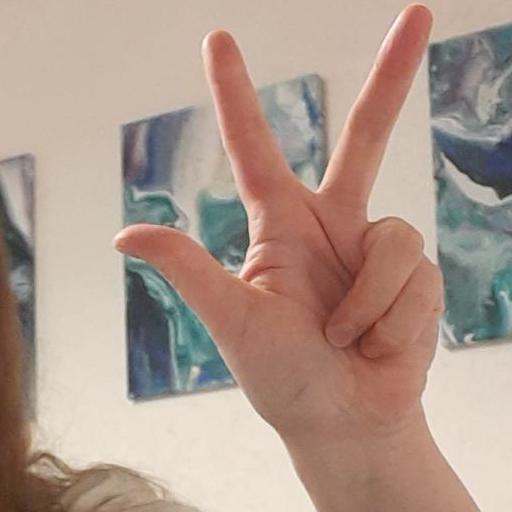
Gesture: three2